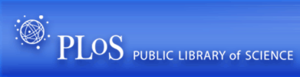
La Public Library of Science, pouvant se traduire par Bibliothèque scientifique publique, est un projet américain à but non lucratif de publication scientifique anglophone à accès ouvert fonctionnant sur la base de licences libres. En 2006, la PLOS publie PLOS Biology, PLOS Medicine, PLOS Computational Biology, PLOS Genetics, PLOS Pathogens et PLOS Clinical Trials ainsi qu'un journal uniquement électronique PLOS One.